Peter I, Duke of Brittany

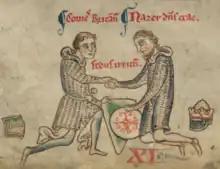
Peter making a truce with an-Nasir Dawud during his crusade

Peter's son John reached the age of majority in 1237. Peter Mauclerc then participated in the Barons' Crusade to the Holy Land in 1239. While there, Peter's troops along with some local knights were attacked by heavily armed Mamluk cavalry, firing their bows, but the crusader force managed to outflank and defeat them, taking a few prisoners with them back to Jaffa.